Question: Please indicate a possible affordance area of the catch_frisbee that can be used for catching
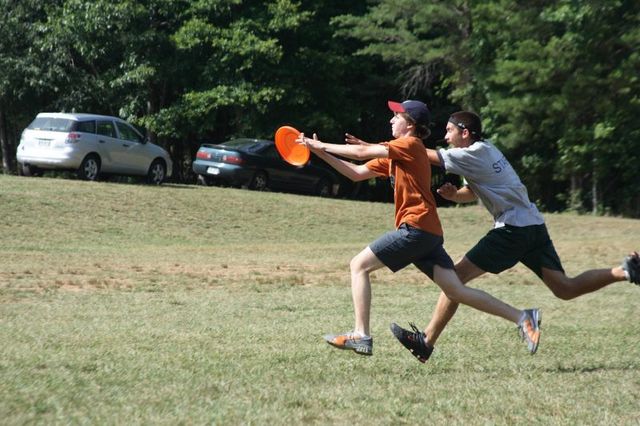
Answer: [268.5, 114, 320.5, 165]